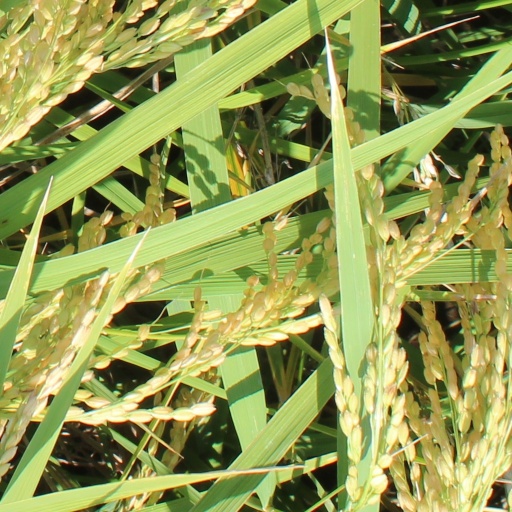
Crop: rice